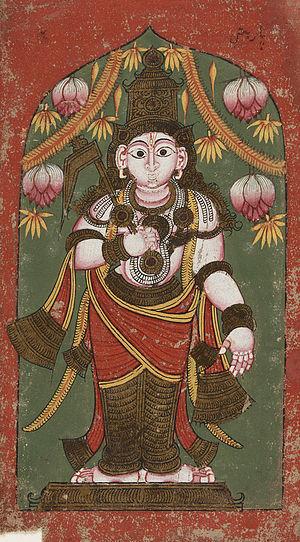
Frère aîné de Krishna, Balarāma est considéré comme le neuvième avatar de Vishnou, issu d'un de ses cheveux blancs selon l'hindouisme.